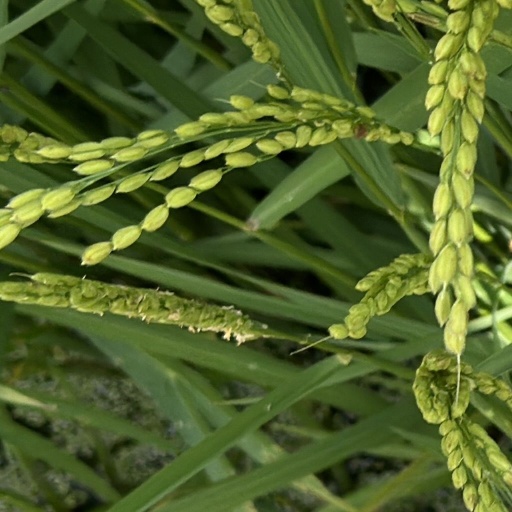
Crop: rice